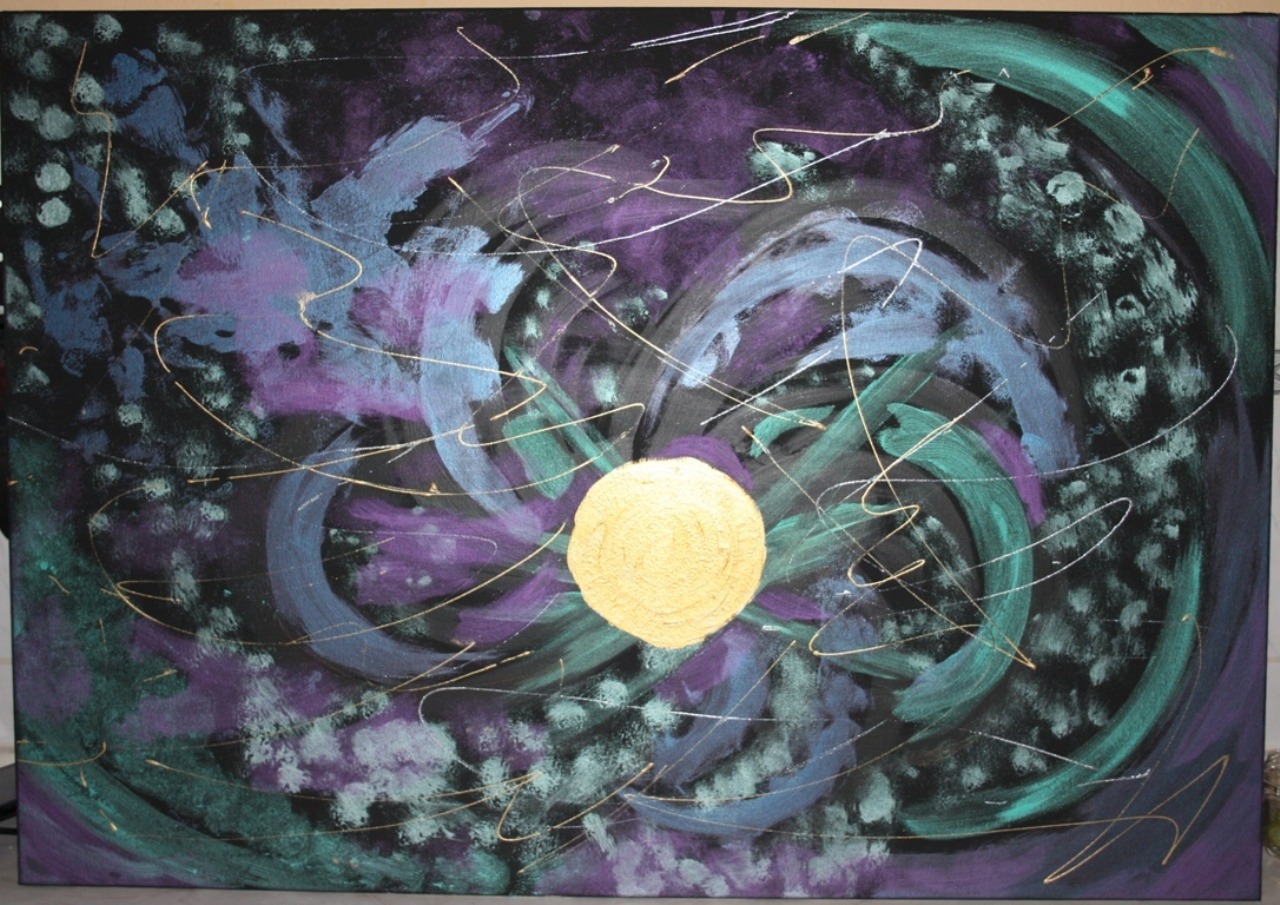
cosmos, flower, window, glass, space, circle, painting, art, fantasy, modern art, acrylic paint